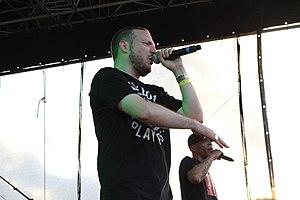
LUN1K/Némir/Flynt à LaPlage de Glaz'Art, le 4 juillet 2013 pour le Paris Hip Hop Festival
Flynt, de son vrai nom Julien Vuidard, né en 1977, est un rappeur et producteur français. Il publie son premier album, J'éclaire ma ville, en 2007. L'album est bien accueilli par la presse spécialisée, et se classe 120ᵉ des ventes en France. En 2012, il revient avec un deuxième album intitulé Itinéraire bis.